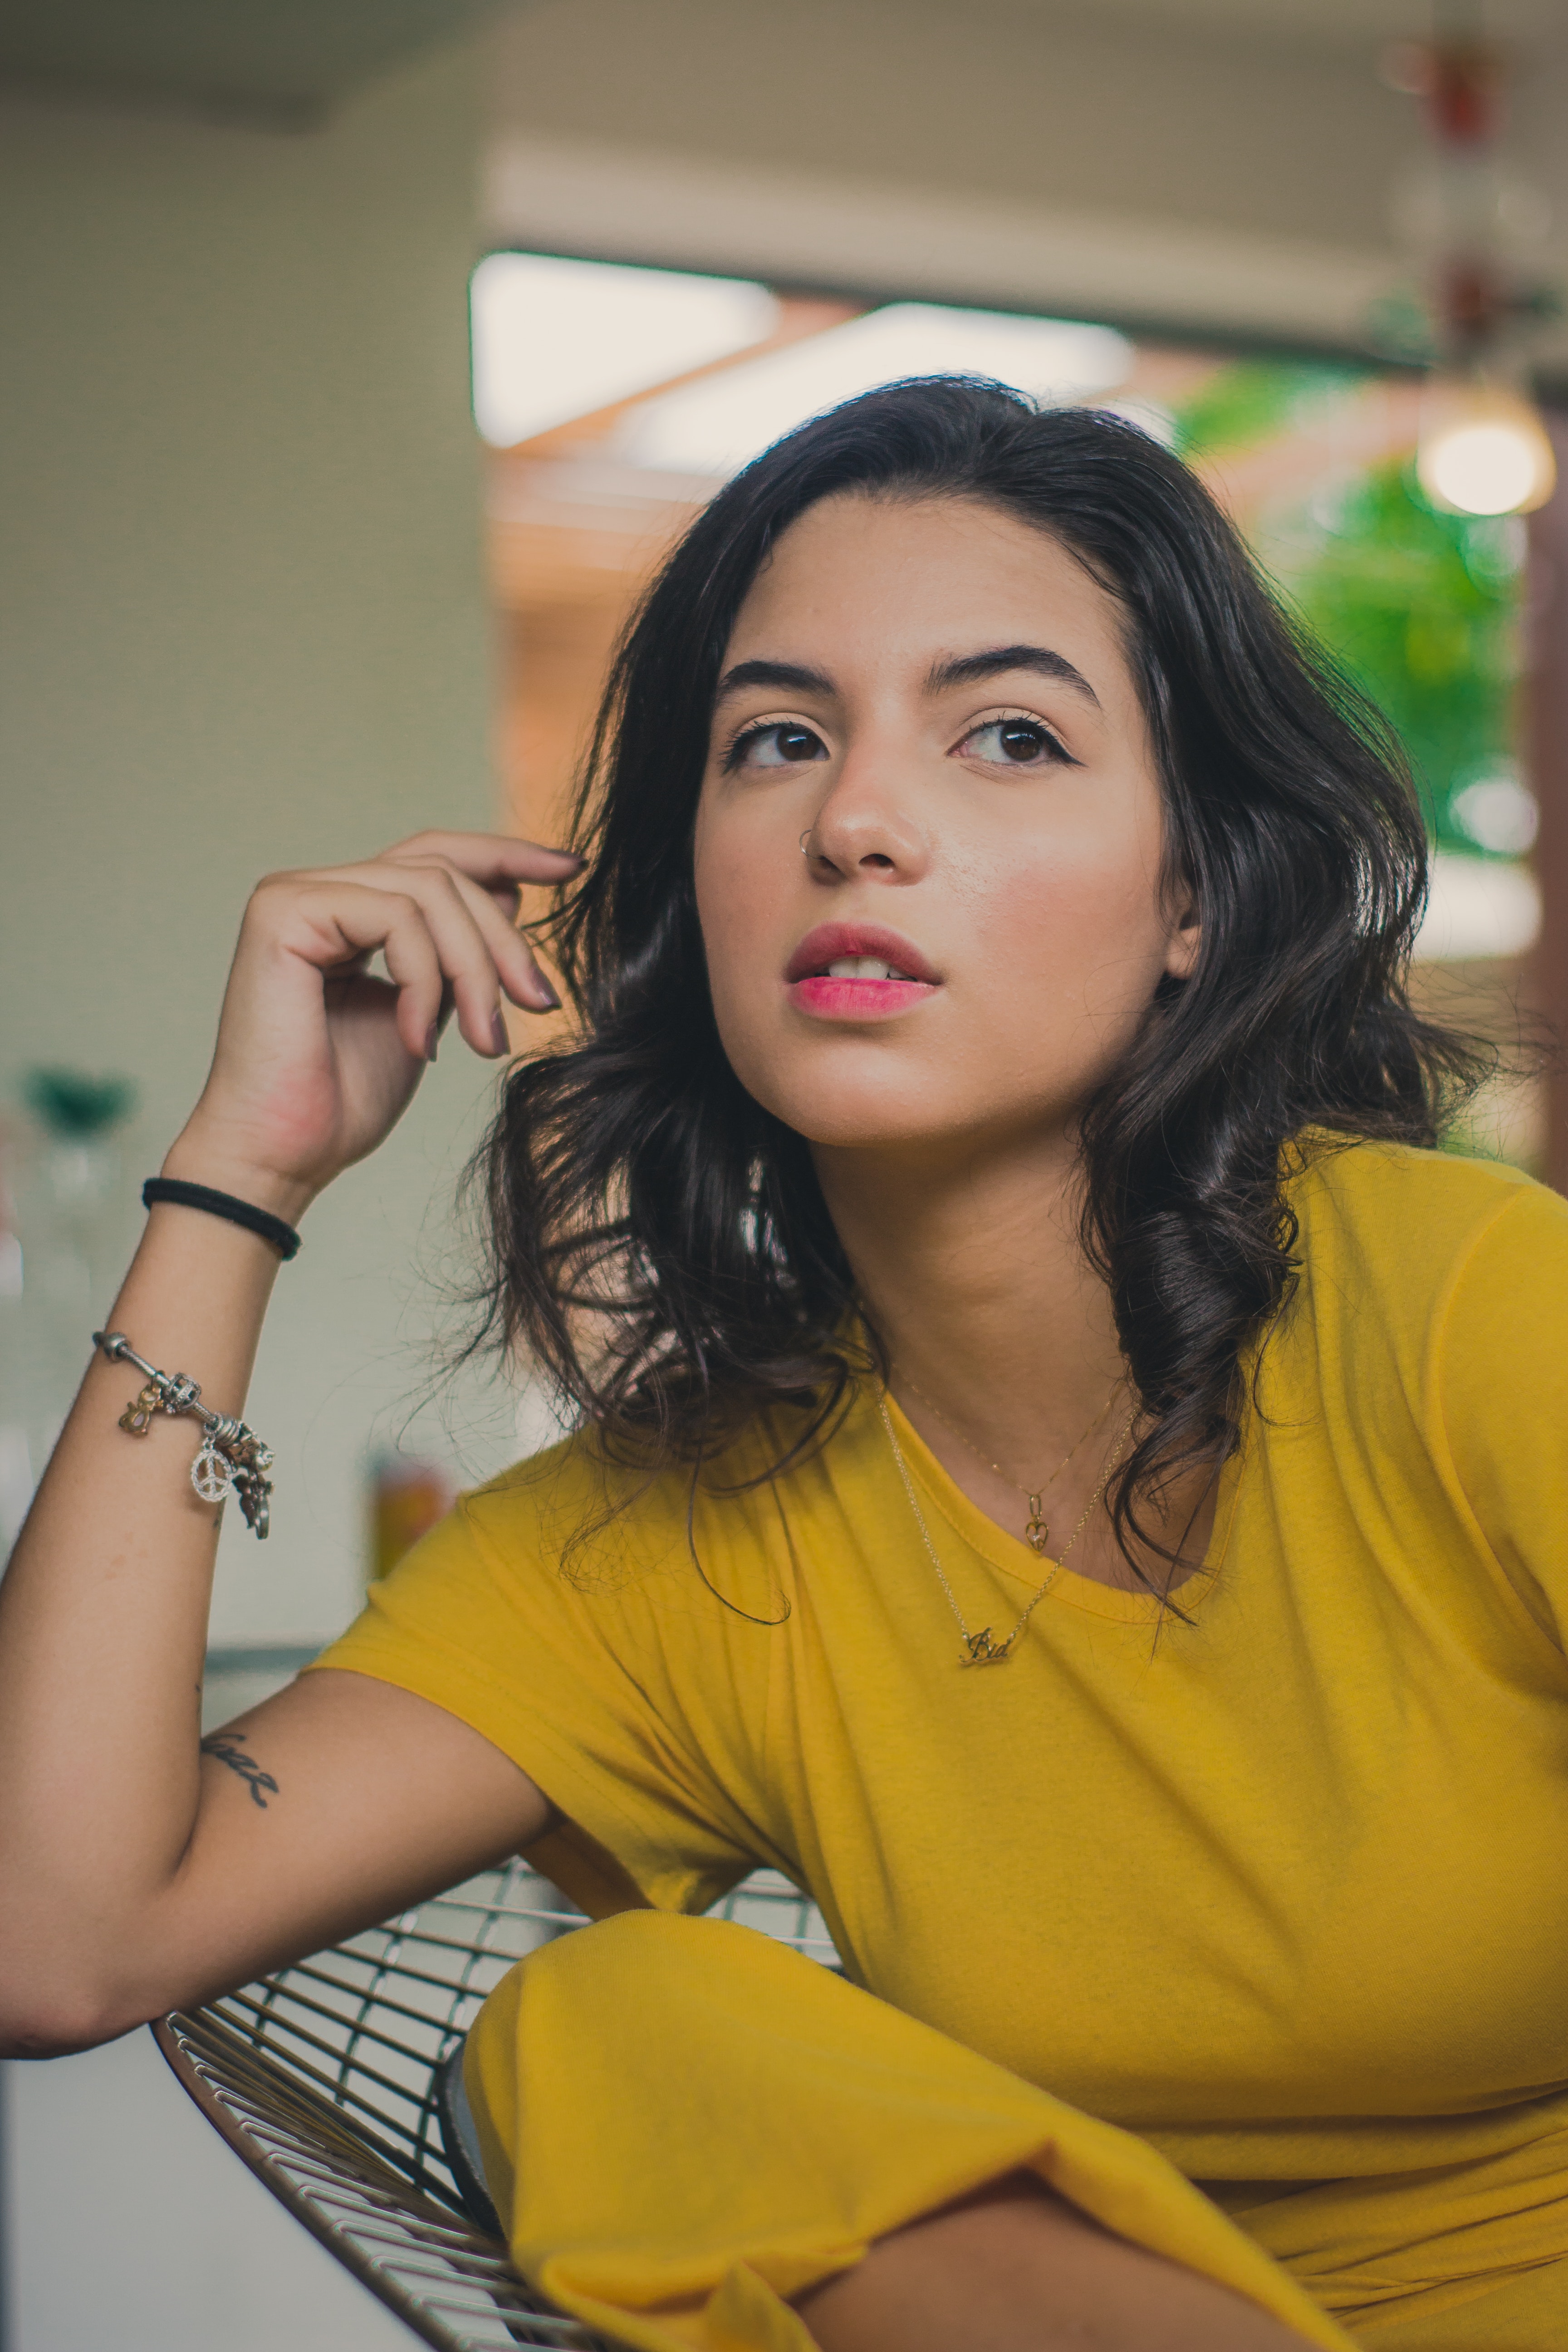
hair, face, yellow, beauty, lip, photo shoot, black hair, long hair, photography, sitting, abdomen, model, fashion design, trunk, brown hair, fawn, eyelash, thigh, makeover